Najad Yachts

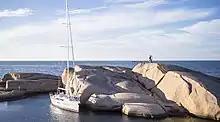
Najad 411 CC

Najad Yachts is a yacht builder headquartered in Henån, Sweden. According to the company website, the firm was founded in 1971. As of 2005, the company had 160 employees, and produced up to approximately 80 yachts per year. Worldwide sales include Europe, Australia, New Zealand, Turkey and the US.